Pierre Drancourt

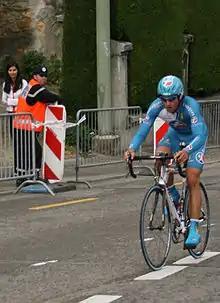
Drancourt at the 2007 Tour de Romandie

Pierre Drancourt (born 10 May 1982) is a French road bicycle racer for ESEG Douai, a French amateur team.